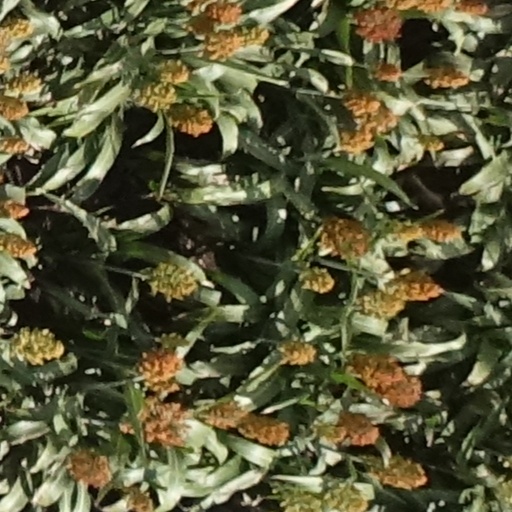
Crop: sorghum